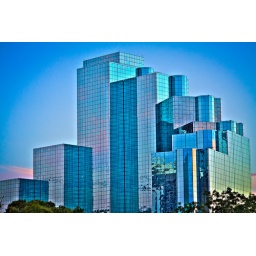
glass building in dallas